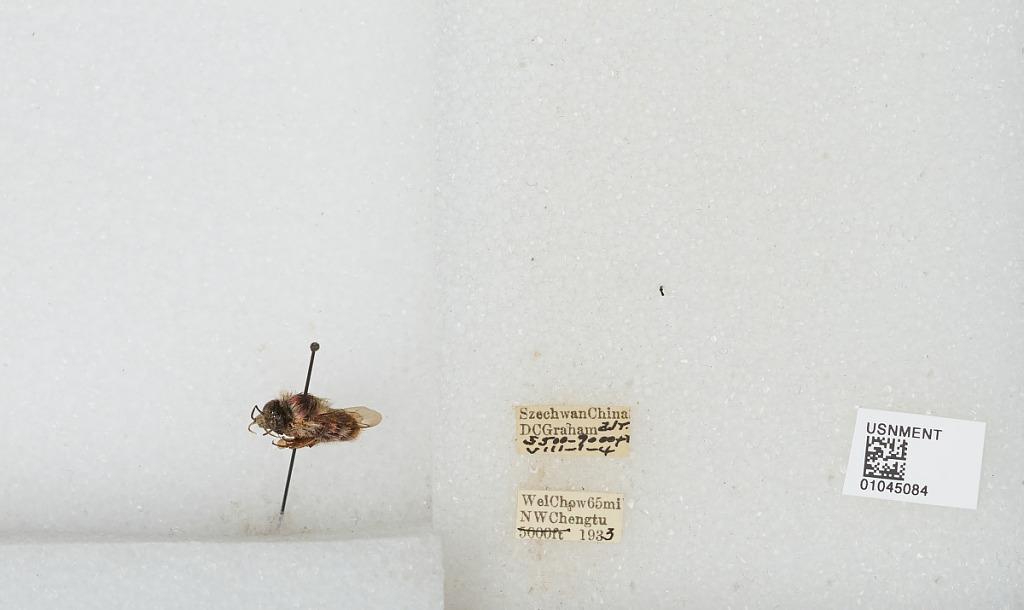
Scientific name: Bombus sp.
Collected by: D. Graham
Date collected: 1933-8-1
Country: China
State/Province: Sichuan
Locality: Wei Chow 65 mi NW Chengdu